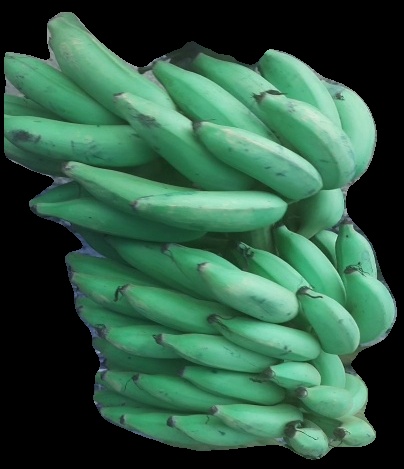
Variety: elakki-bale
Grade: grade2